A500 road

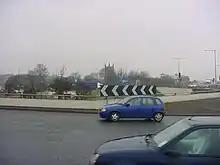
The city road junction as originally built

On the approach to Hough was a narrow single lane bridge which was added to with a Bailey bridge in 1993. In September 2003, the Shavington bypass opened to reroute the road away from three villages on the former A52 section. This was built to dual carriageway standards with provision for further junctions to new development sites.